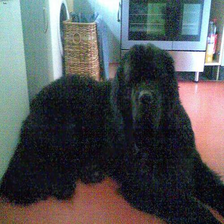
Species: dog
Breed: newfoundland